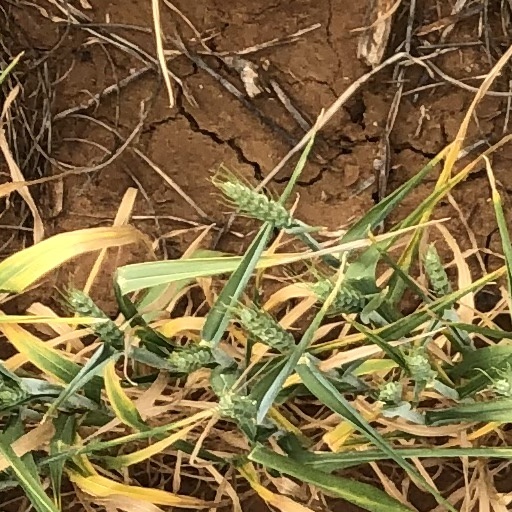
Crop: wheat